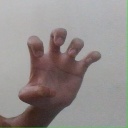
अक्षर: झ